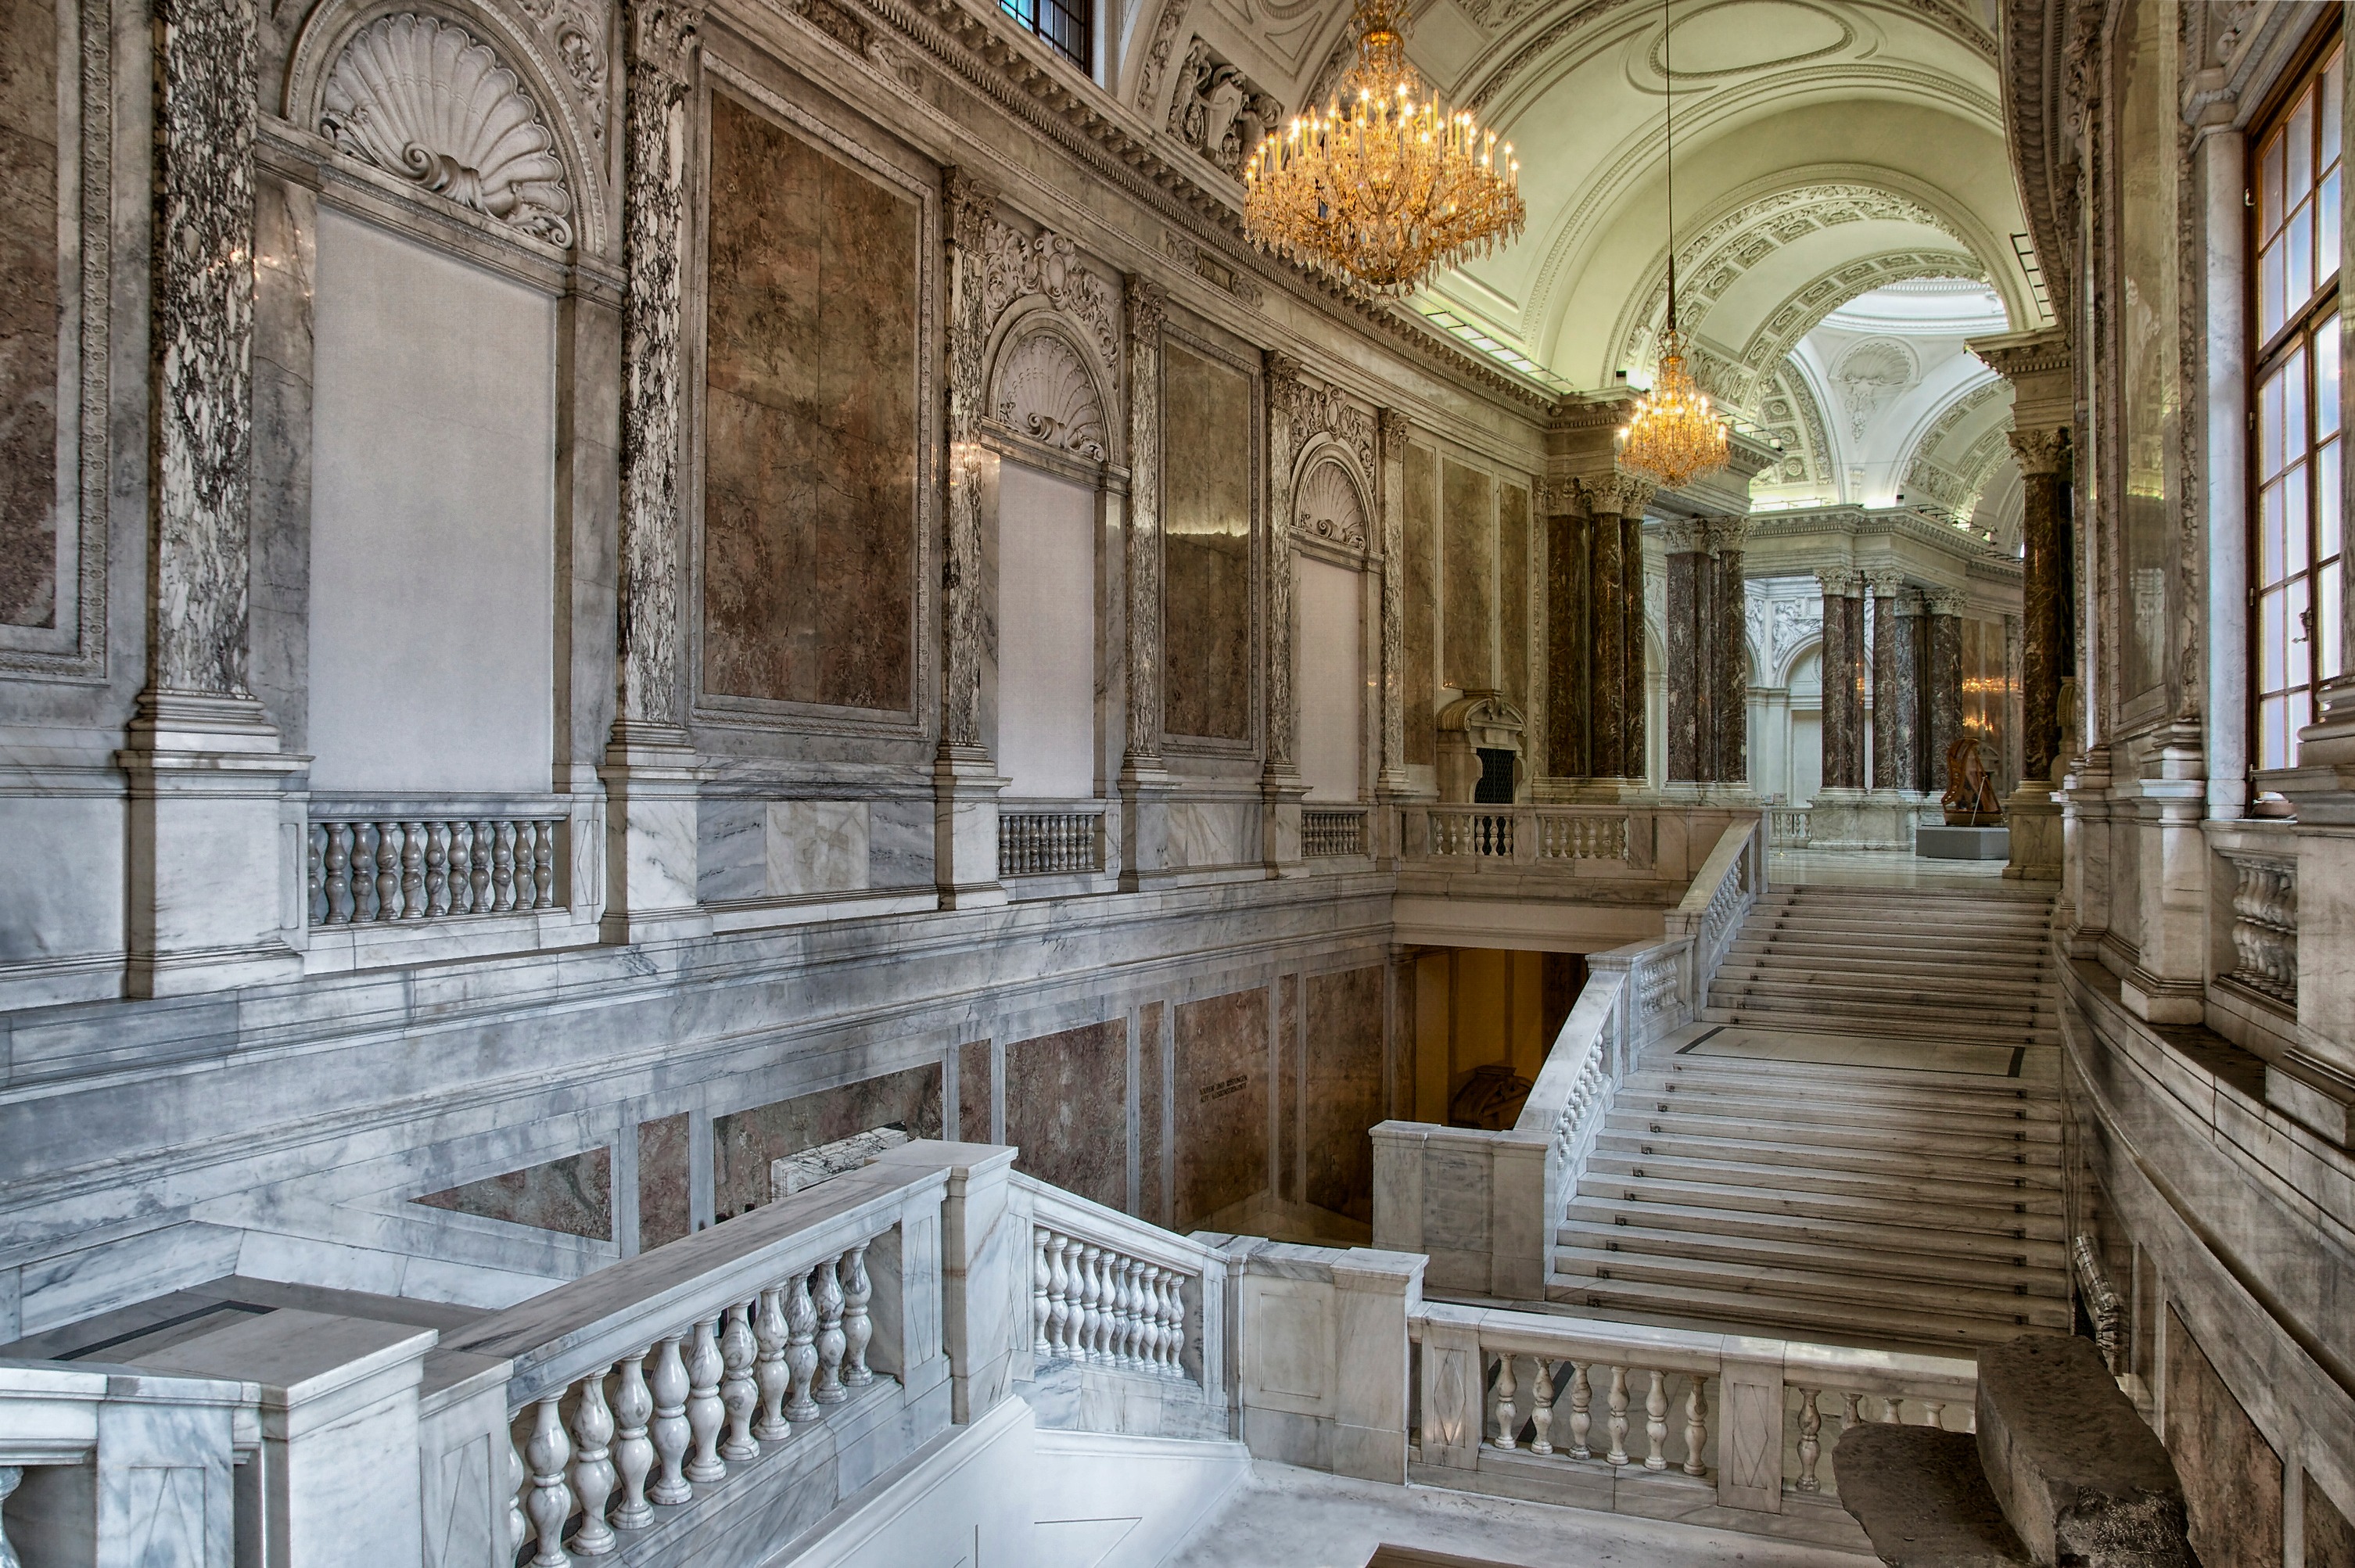
architecture, mansion, interior, building, palace, landmark, cathedral, historic, stairway, place of worship, interior design, austria, inside, hdr, art, stairs, decorative, columns, vienna, marble, synagogue, beautiful, tourist attraction, basilica, estate, destinations, chandeliers, ancient history, hofburg palace